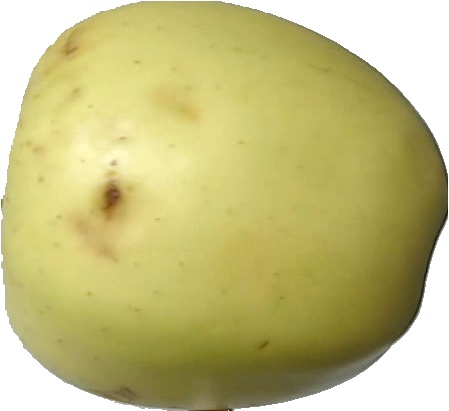
Label: apple_golden_2